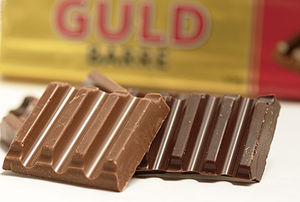
Guldbarre (chokolade)
Guldbarrestykker i lys og mørk udgave
Toms Guldbarrer, i mørk og mælkechokoladeudgave.
Guldbarre er navnet på en populær chokoladebar fra Toms.